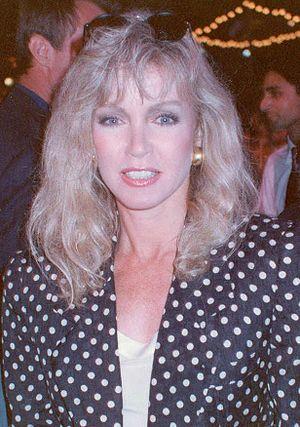
Melrose Place, ou Place Melrose au Québec, est un feuilleton télévisé américain constitué de 226 épisodes dont deux épisodes de 90 minutes et 224 épisodes de 42 minutes. Il a été créé par Darren Star et diffusé entre le 8 juillet 1992 et le 24 mai 1999 sur le réseau FOX. C'est une série dérivée de Beverly Hills 90210, elle a ensuite donné naissance à son propre spin-off Models Inc. et à un remake, Melrose Place : Nouvelle Génération.